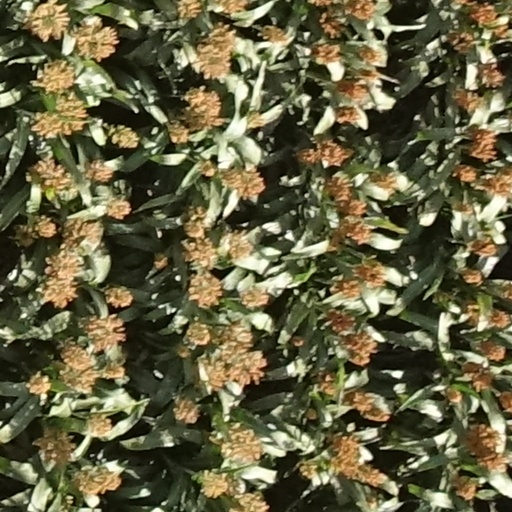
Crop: sorghum